Parsabad

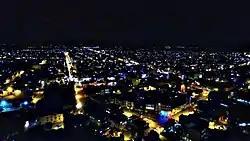
Parsabad at night

Parsabad is a city in the Central District of Parsabad County of Ardabil province, Iran, serving as capital of both the county and the district. Parsabad is Iran's northernmost city.